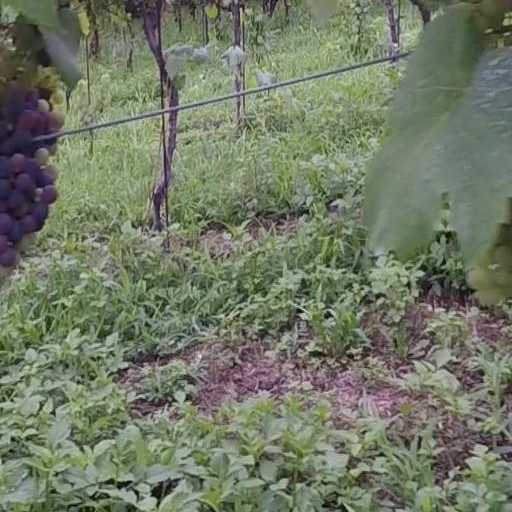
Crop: grape